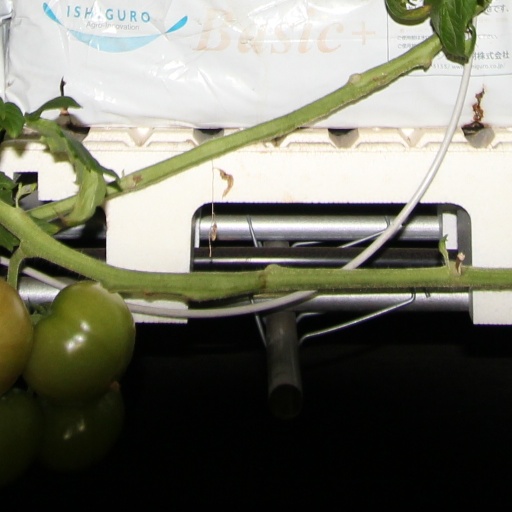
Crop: tomato